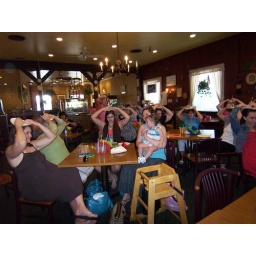
The &amp;quot;draw a baby on a paper plate on your head&amp;quot; game was enjoyed by all.